Piano quintet

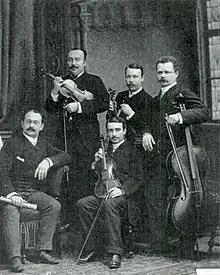
The Swiss piano quintet: sitting Willy Rehberg (piano) and Rigo (viola), standing Louis Rey (first violin), Emile Rey (second violin) and Adolphe Rehberg (cello), c. 1900.

In classical music, a piano quintet is a work of chamber music written for piano and four other instruments, most commonly (since 1842) a string quartet (i.e., two violins, viola, and cello). The term also refers to the group of musicians that plays a piano quintet. The genre flourished during the nineteenth century.